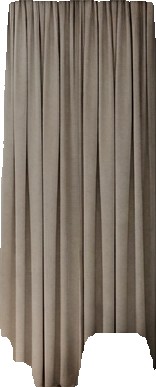
Surface category: curtain